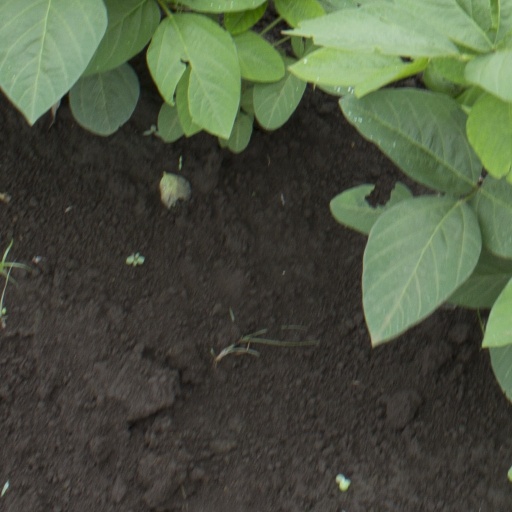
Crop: soybean